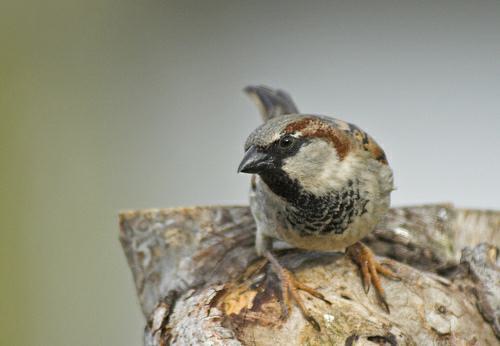
A photo of a house sparrow